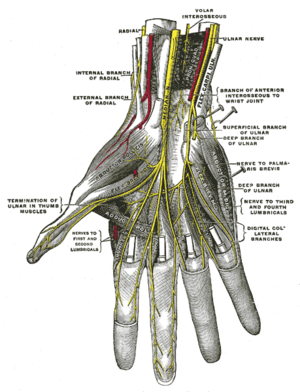
La main est l’organe préhensile effecteur situé à l’extrémité de l’avant-bras et relié à ce dernier par le poignet. C'est un organe capable notamment de saisir et manipuler des objets. Chez l'homme, la main est un organe extrêmement développé et important, elle dispose d'une palette d'actions très large. Située à l'extrémité des deux membres supérieurs, chaque main possède cinq doigts qui apportent une contribution majeure au sens du toucher.